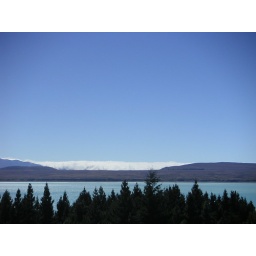
New Zealand's mountain range keeps the rain clouds over on the west coast leaving the east to enjoy dry, sunny weather.